Piazza della Repubblica, Florence

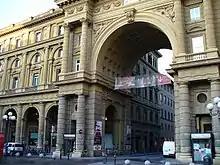
The arch Palazzo dell'Arcone di Piazza

The decision to broaden the square allowed the total destruction of buildings of great importance: medieval towers, churches, the corporate seats of the Arti, some palaces of noble families, as well as craftsmen's shops and residences. The demolition was presented as a necessity if the area's insanitary conditions were to be improved, but was in reality led above all to building speculation and to legitimization of the will of the emerging middle-class emergente, protagonist in the events immediately prior to unification.